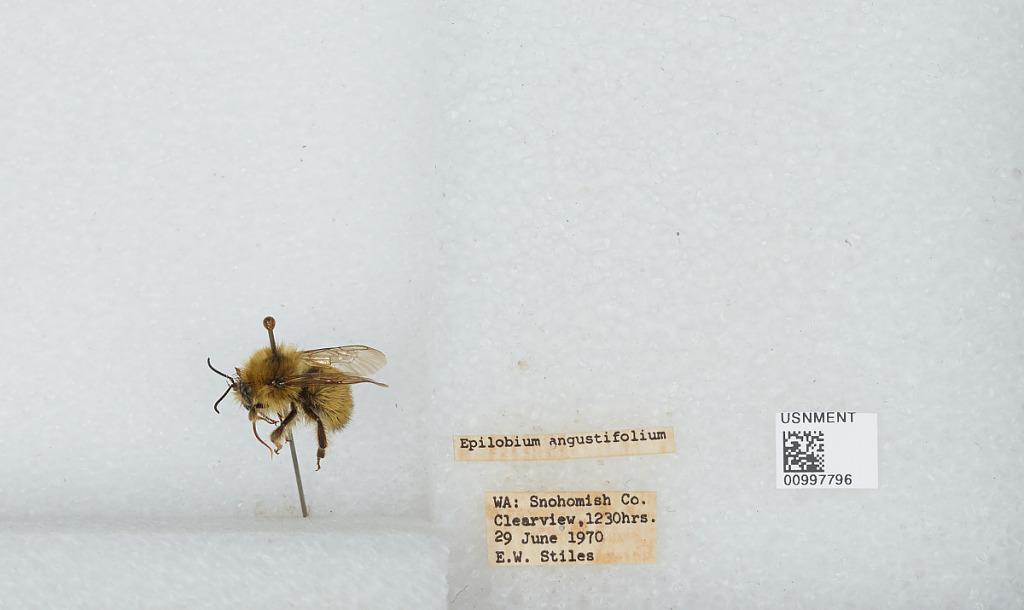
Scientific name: Bombus (Pyrobombus) flavifrons Cresson
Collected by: E. Stiles
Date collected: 1970-6-29
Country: United States
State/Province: Washington
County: Snohomish
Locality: Clearview
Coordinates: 47.8292, -122.145